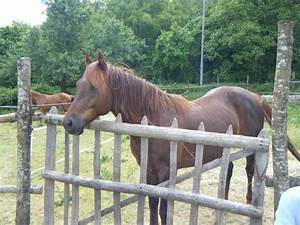
Label: horse